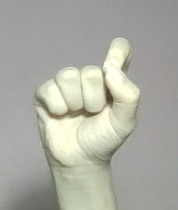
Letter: fa